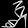
Label: Sandal